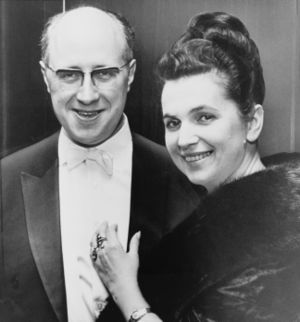
Galina Visjnevskaja
Visjnevskaja med ægtemanden Mstislav Rostropovitj.
Galina Pavlovna Visjnevskaja var en russisk sopran.